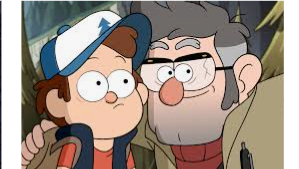
Portrait style: Cartoon Portrait